History of music in Paris

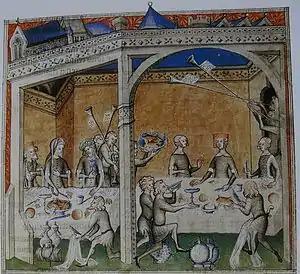
Jongleurs and minstrels at a wedding banquet (1350–55) (French National Library)

The crowds on the streets, squares and markets of Paris were often entertained by singers of different kinds. The "goliards" were non-conformist students at the religious colleges, who led a bohemian life, and earned money for food and lodging by reciting poems and singing improvised songs, either love songs or satirical songs, accompanying themselves on medieval instruments. The "trouvéres" sang popular songs, romantic or humorous, largely borrowed in style and content from the troubadours of southern France. They often entertained crowds gathered on the Petit Pont, the bridge connecting the Île de la Cité with the left bank. They introduced a particular form, the "rondeau", a round song. The "Jongleurs" were famous for burlesque songs, making fun of the merchants, clergy, and the nobility. Some of them became immensely popular, and received lodging and gifts from the nobles they amused.